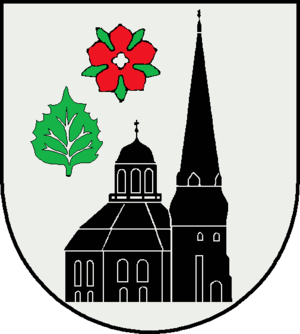
Rellingen
Coat of arms of Rellingen
Rellingen ligger i det nordlige Tyskland under kreis Pinneberg i delstaten Slesvig-Holsten. Byen har 13.721 indbyggere. Den ligger 7 km øst for Pinneberg og cirka 10 kilometer nordvest for Hamborgs centrum.